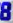
Number: 8